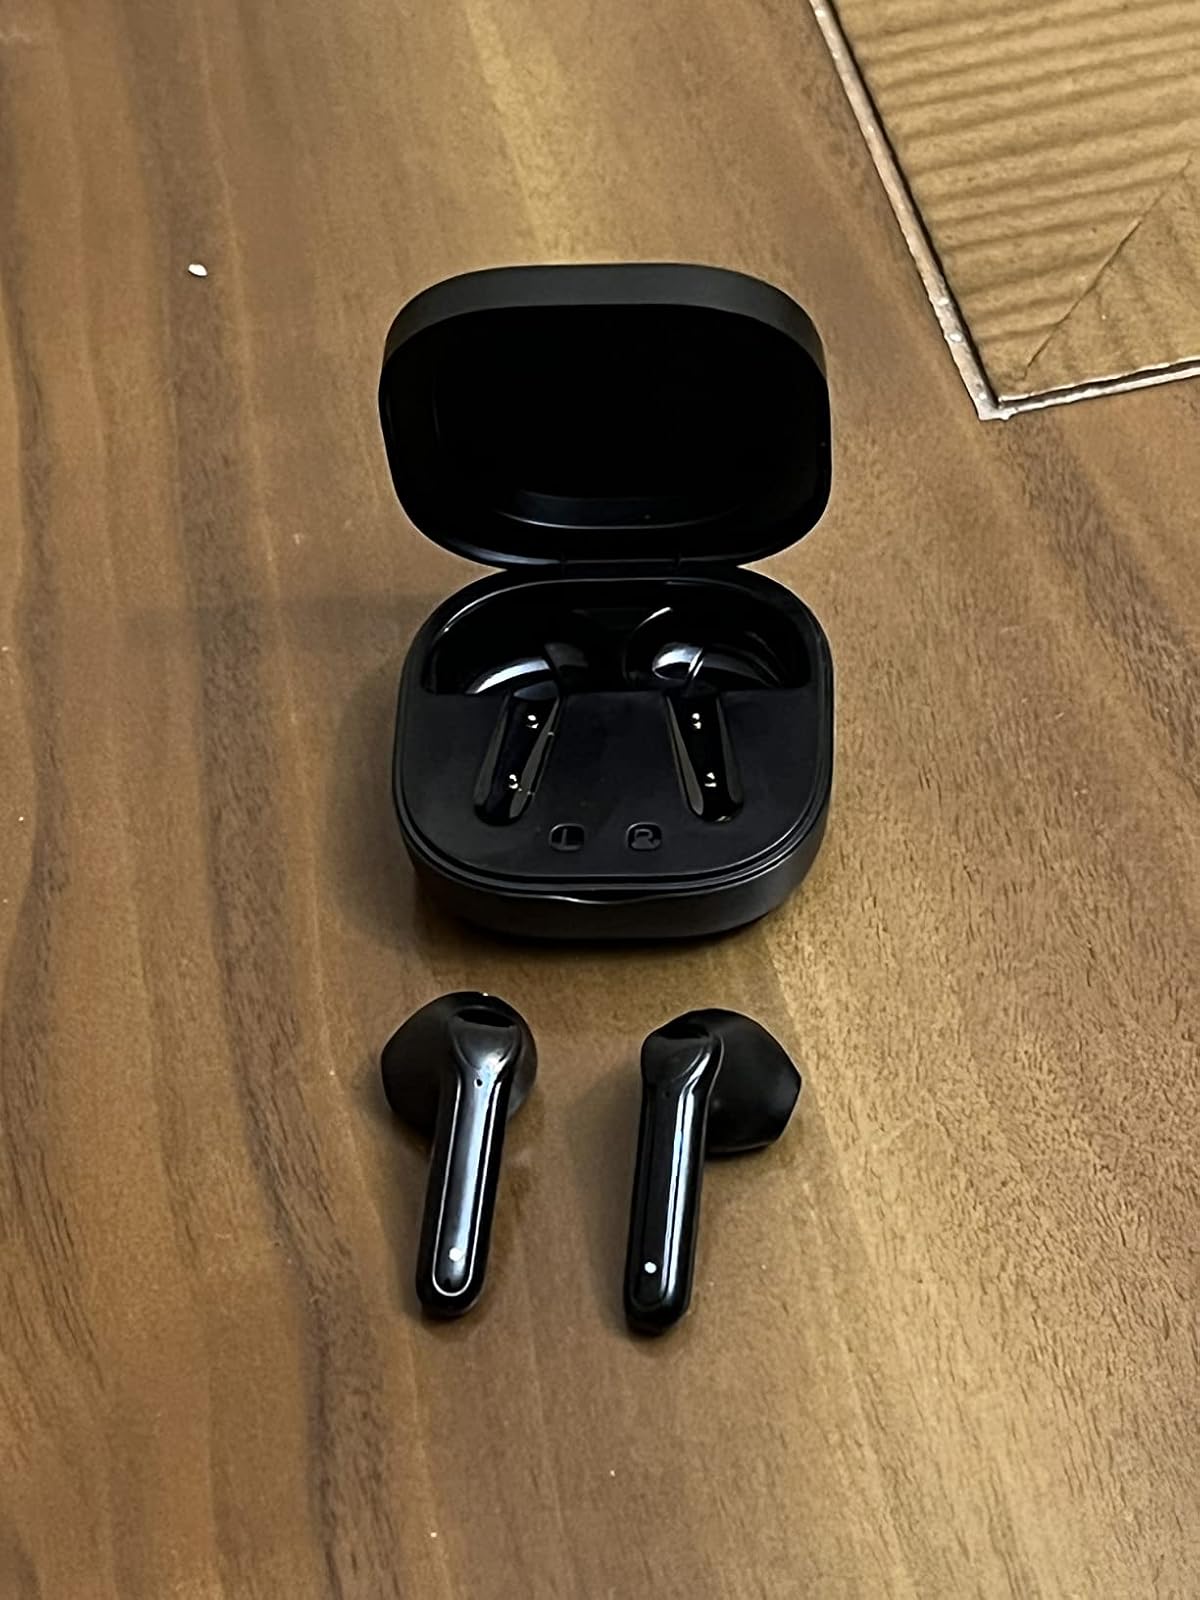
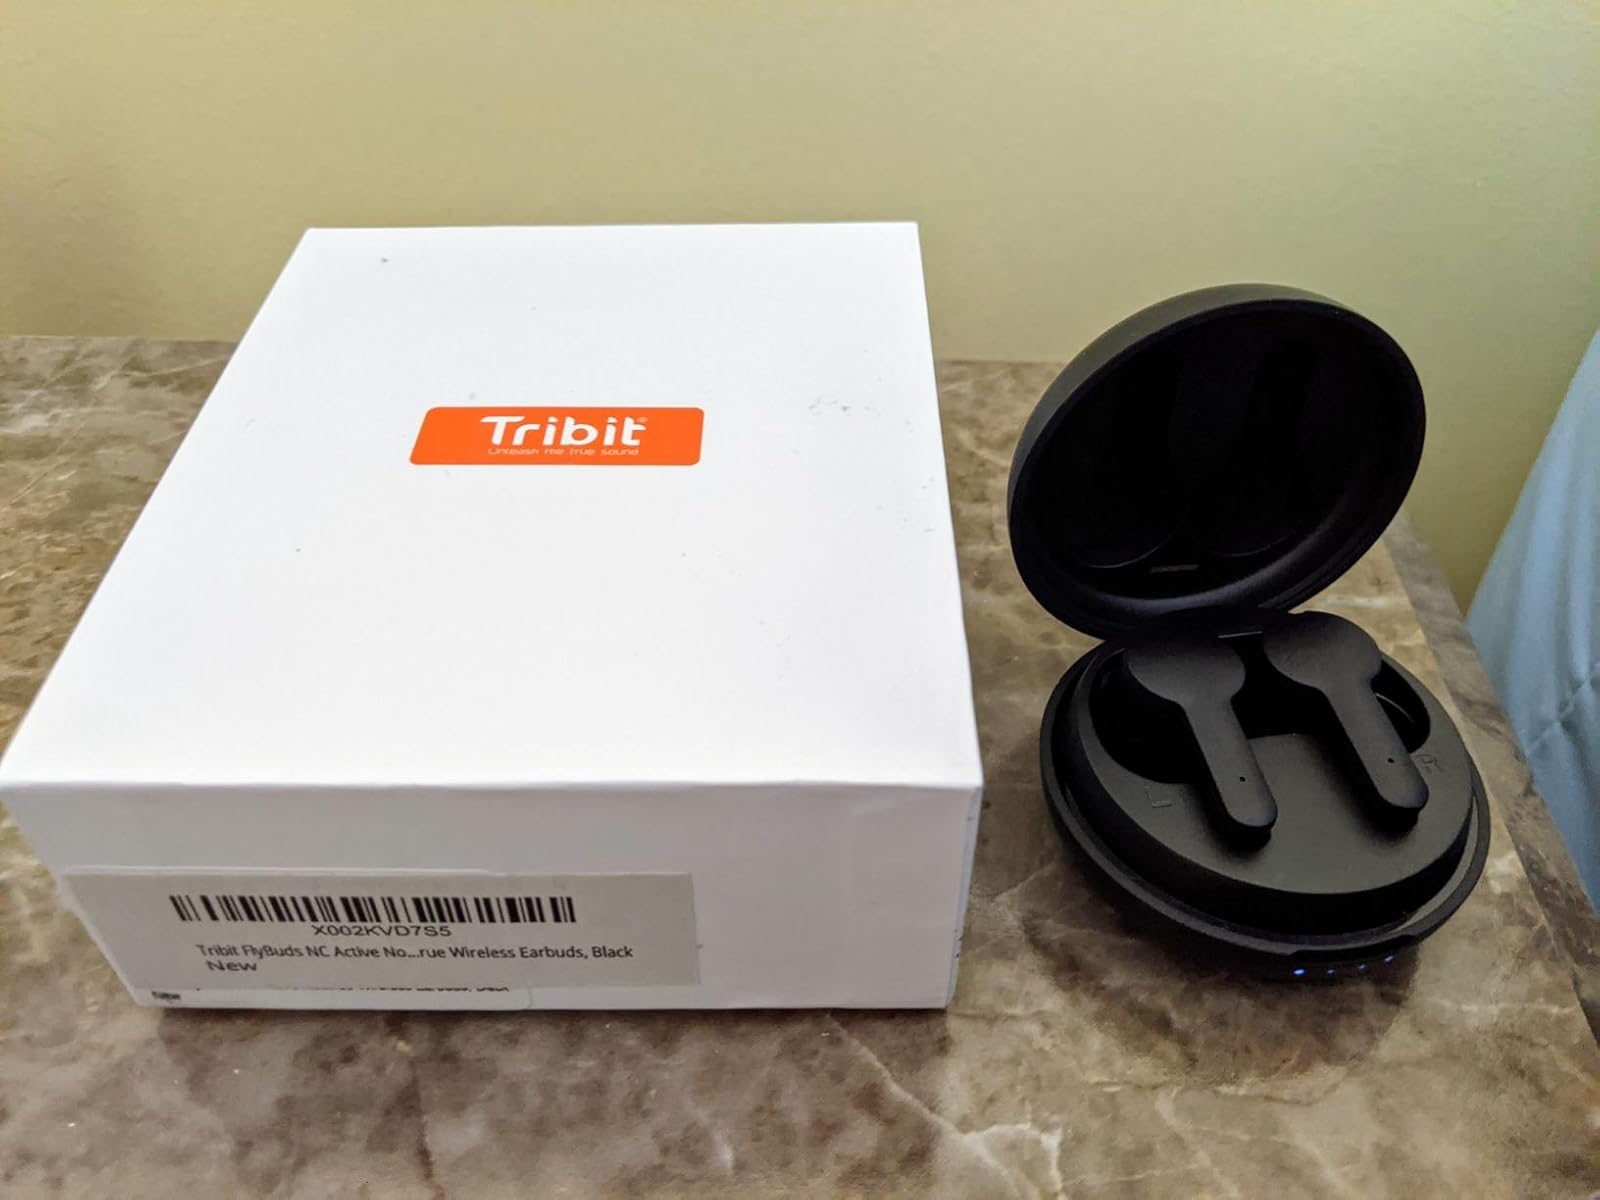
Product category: earbuds
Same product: no